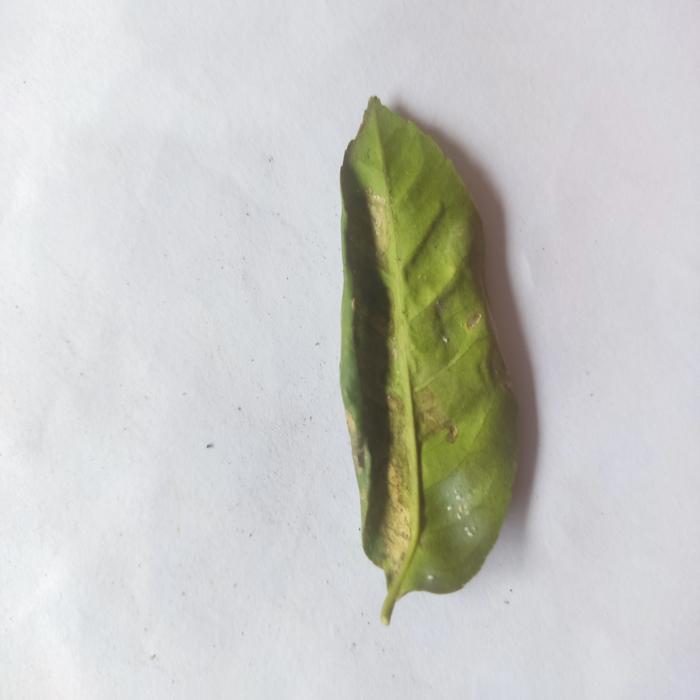
Crop: Lemon
Leaf condition: Sooty_Mold